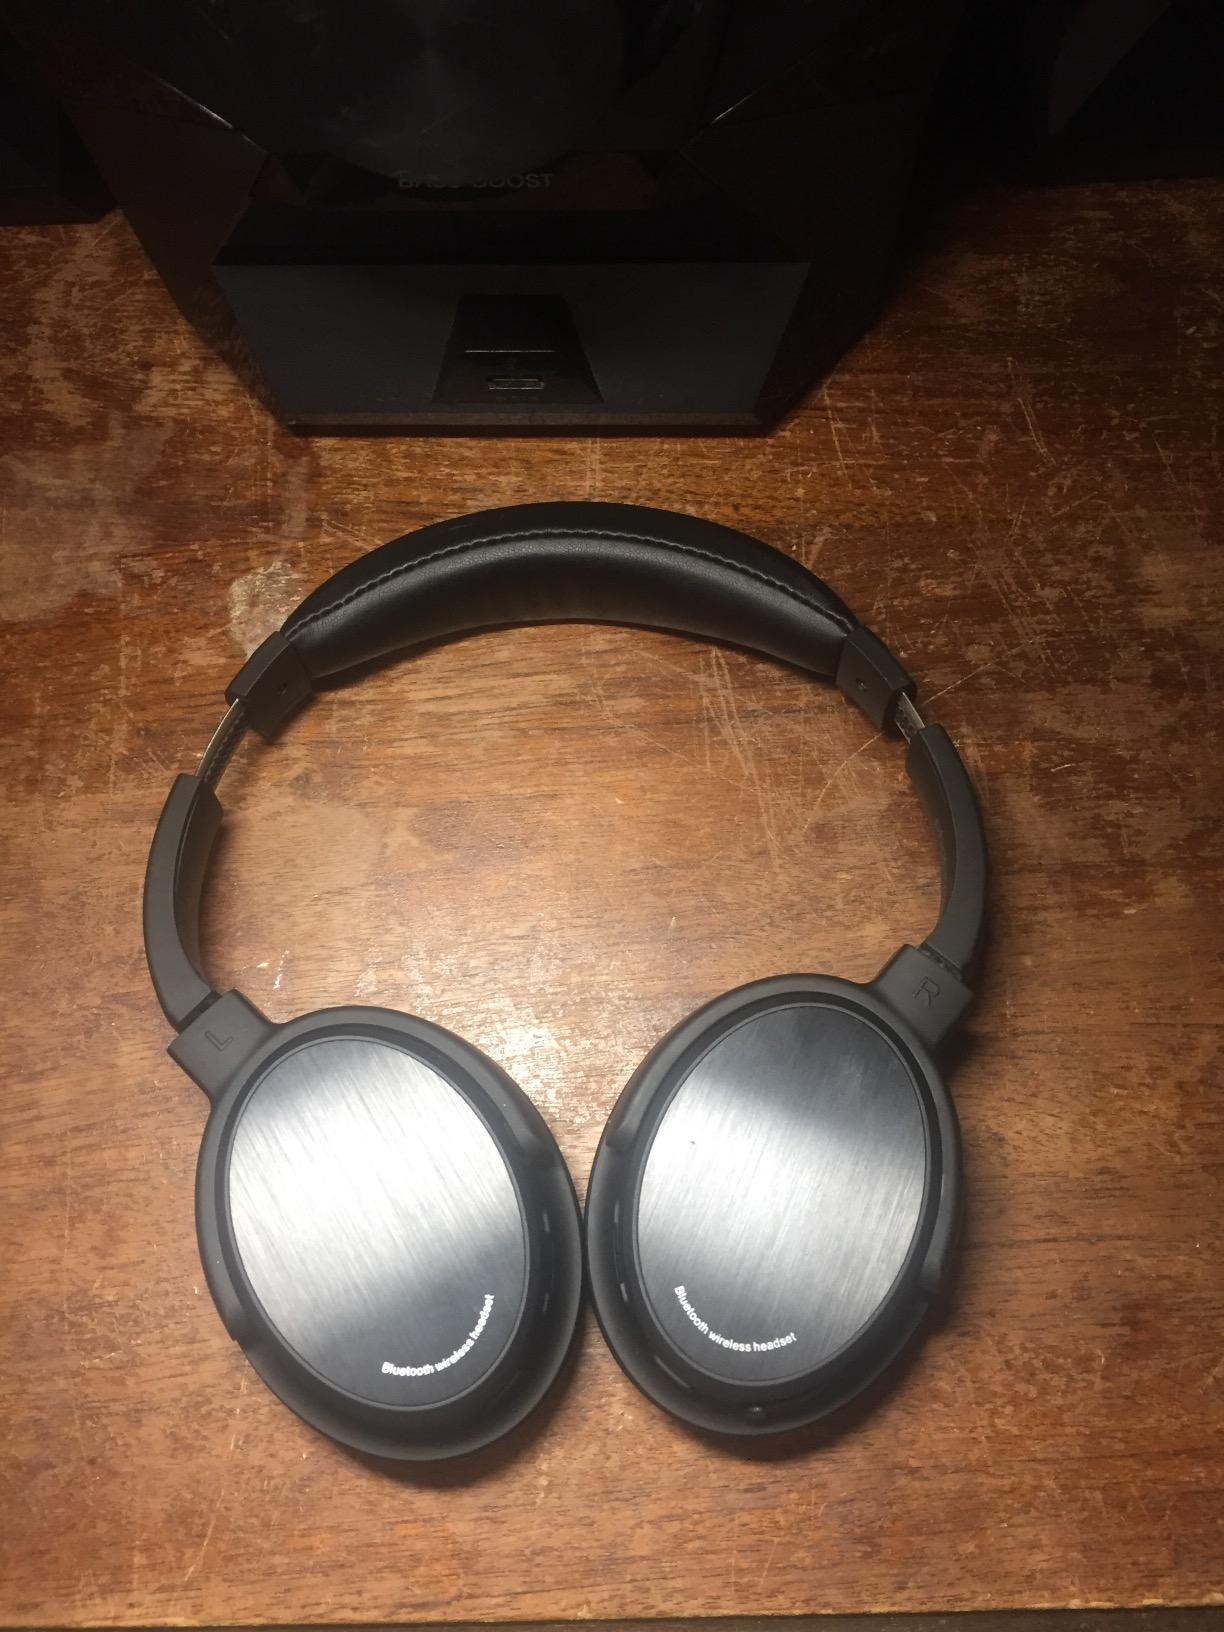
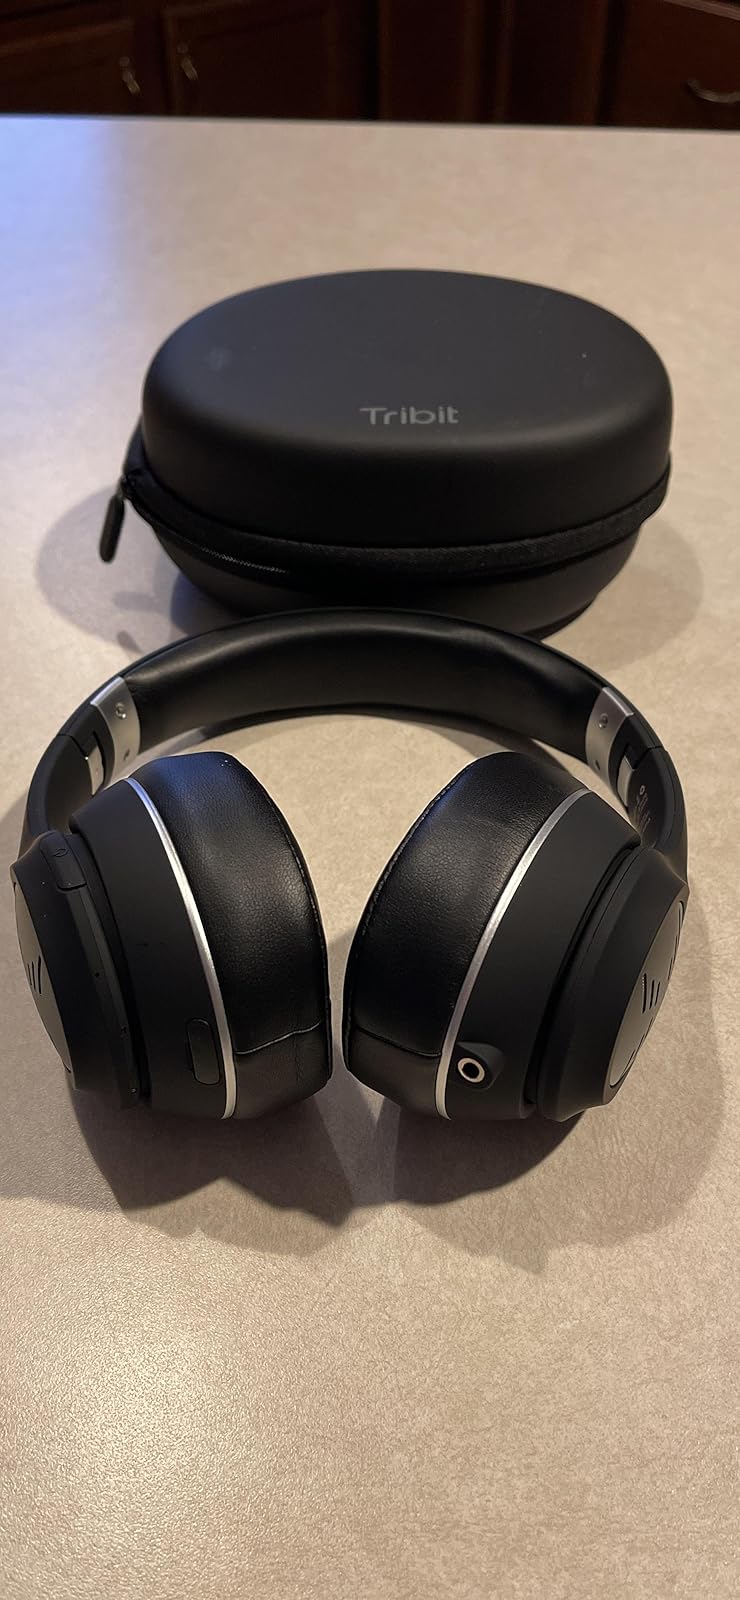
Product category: headphones
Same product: no